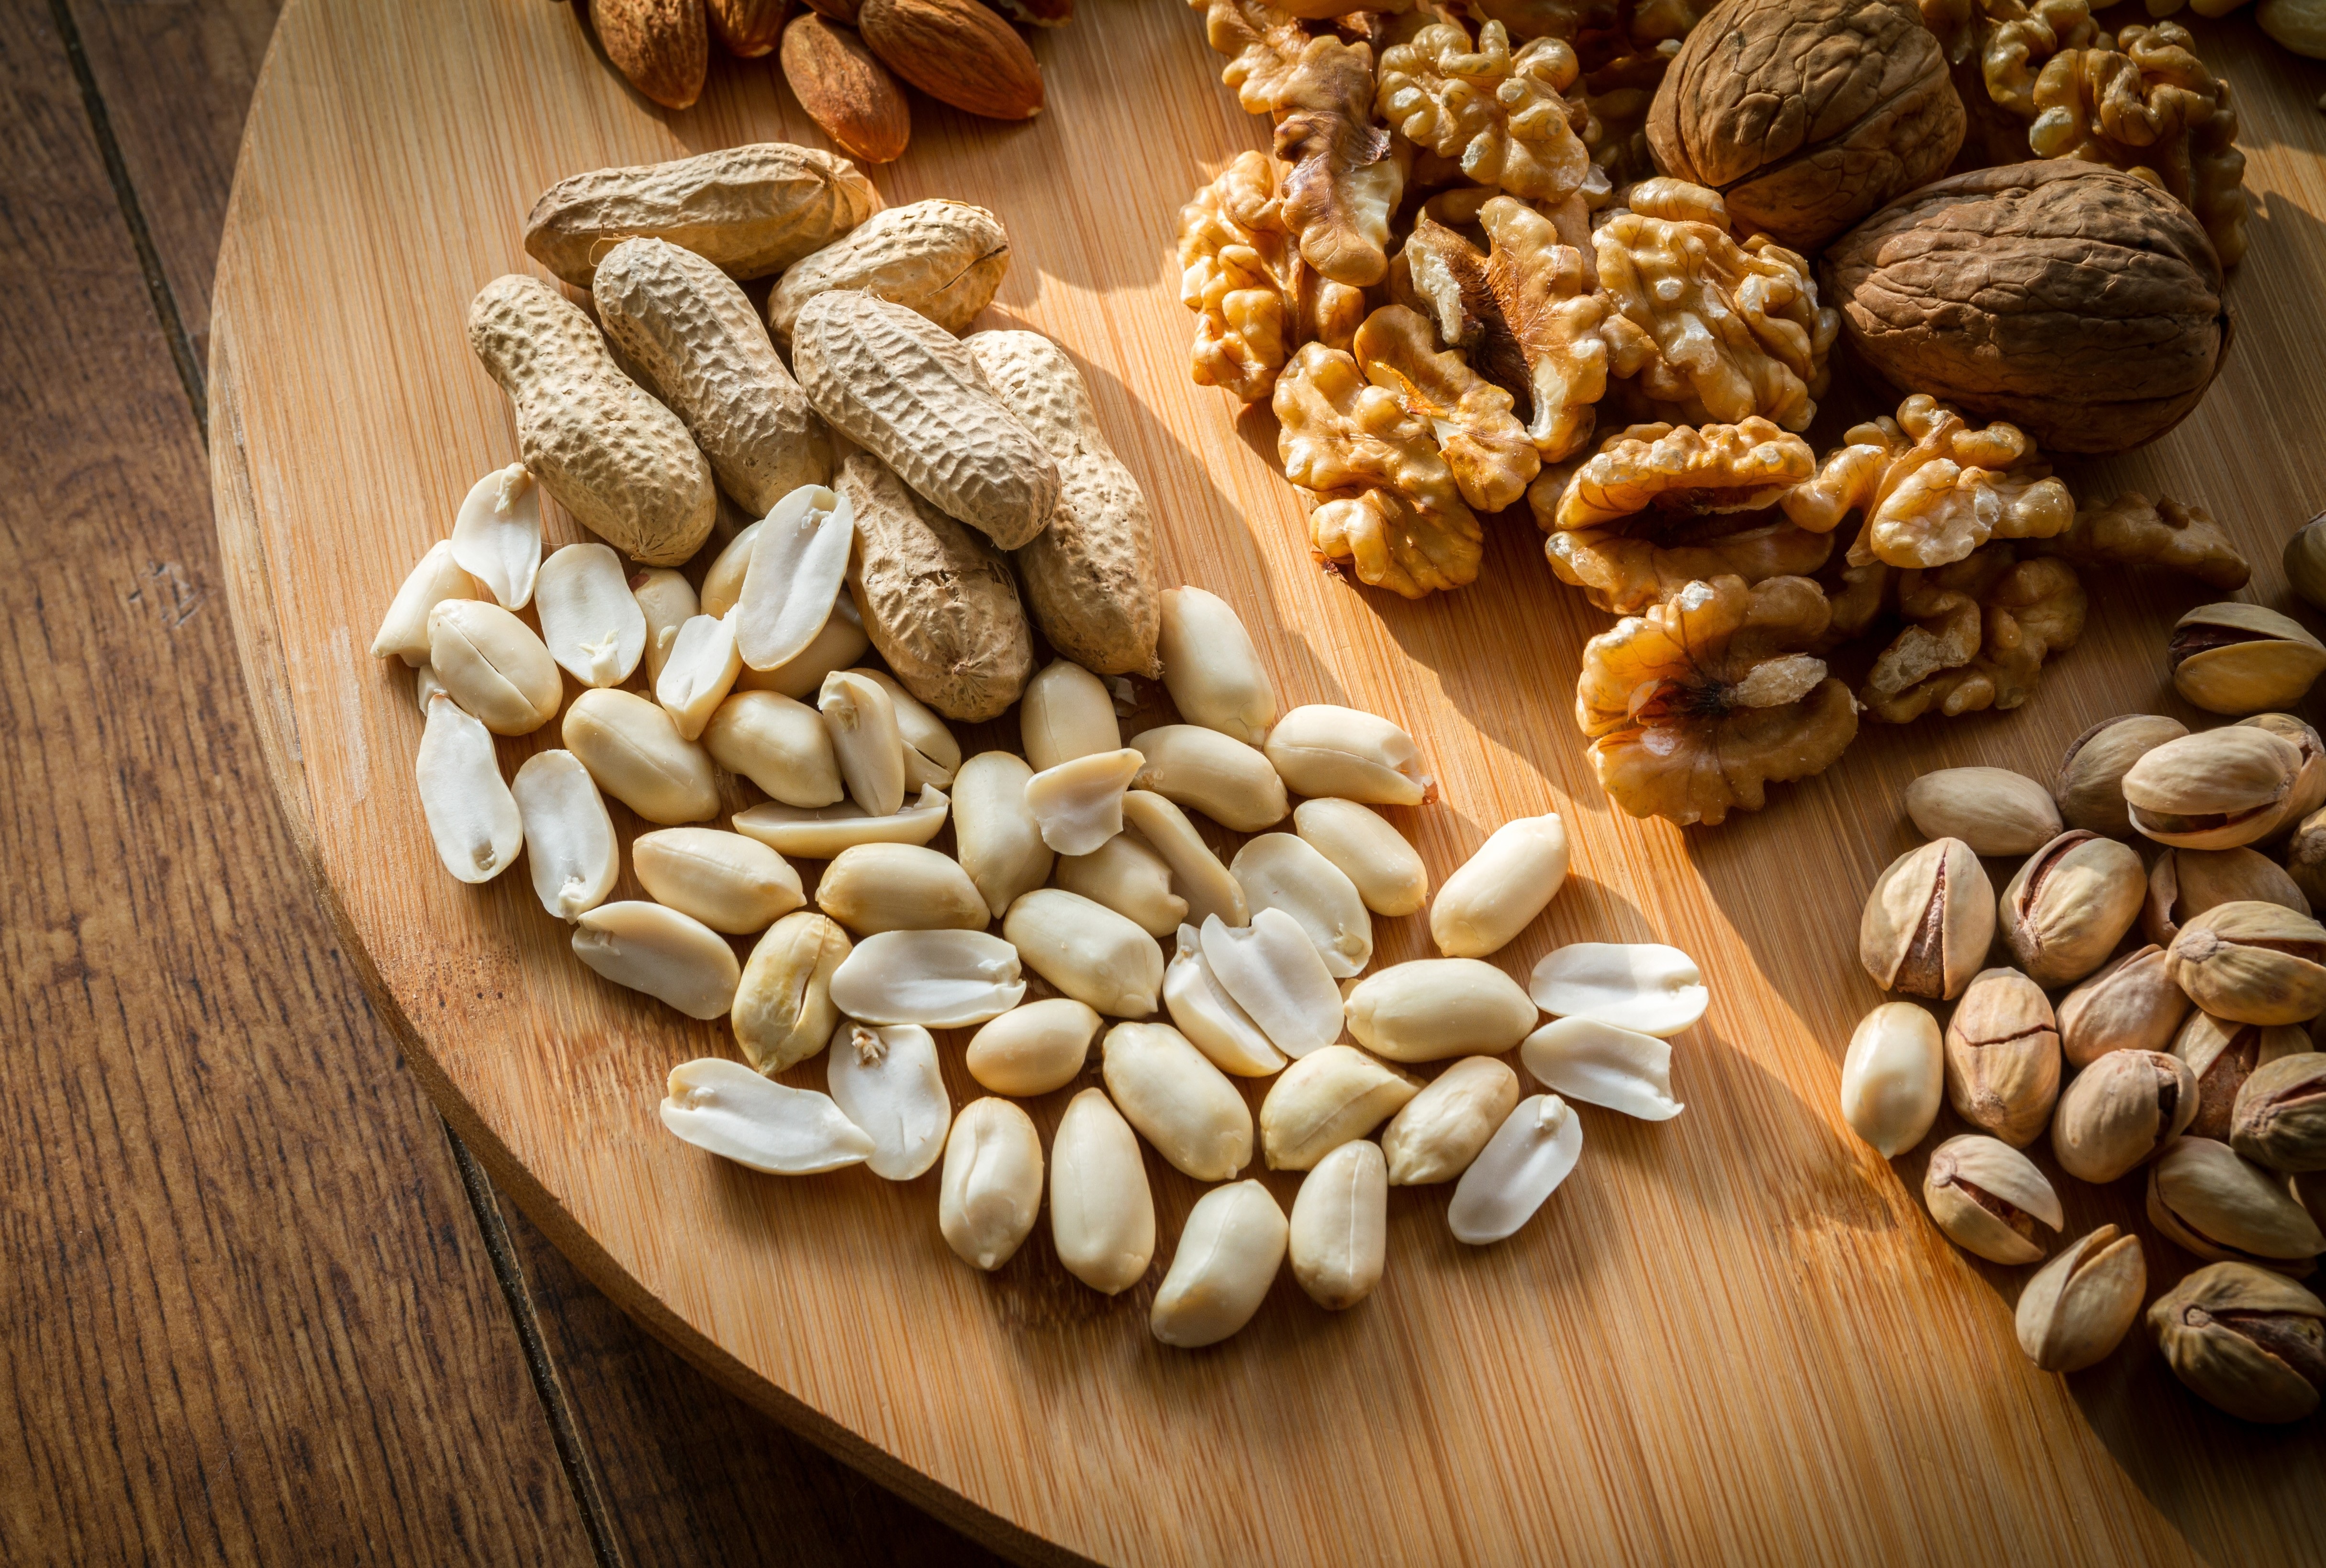
plant, food, produce, plate, brown, nut, shell, nuts, eating, wooden, tasty, snacks, peanuts, vegetarian food, mixed, selection, walnuts, pistachios, almonds, flowering plant, sunflower seed, grass family, land plant, nuts seeds